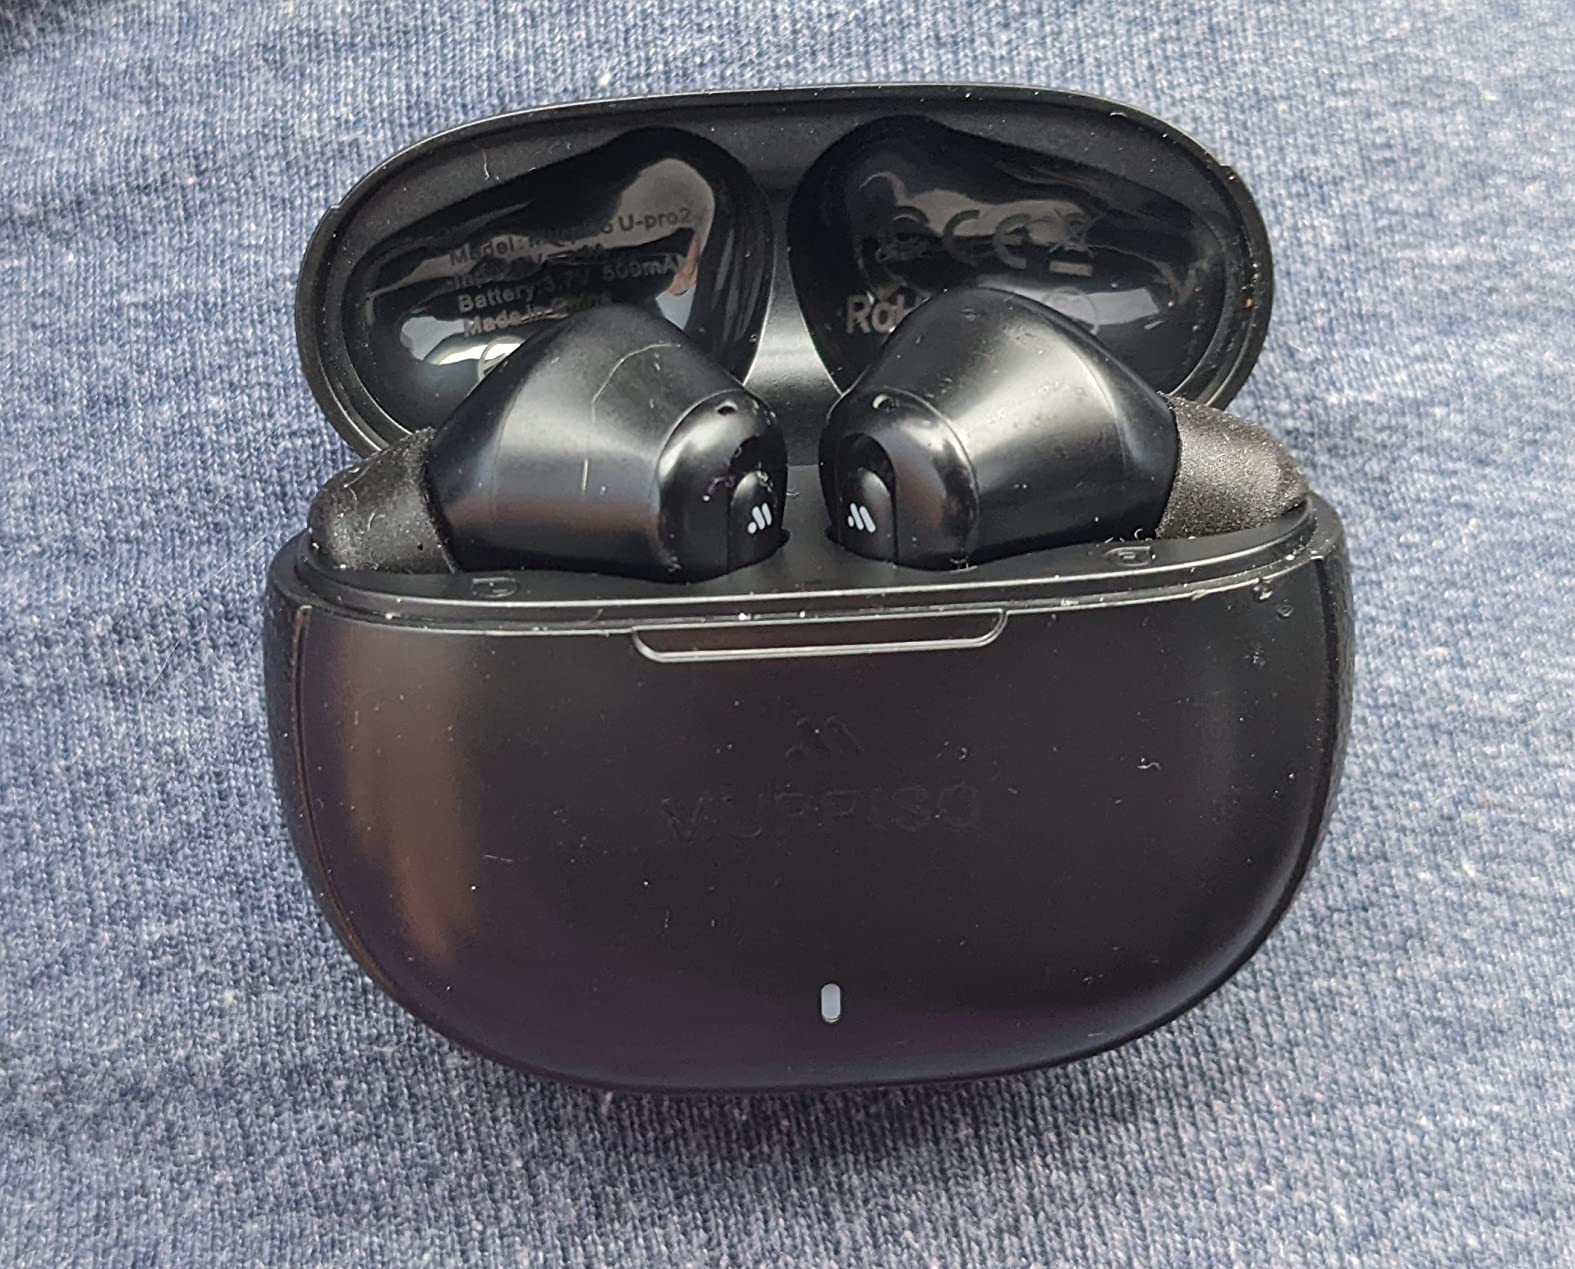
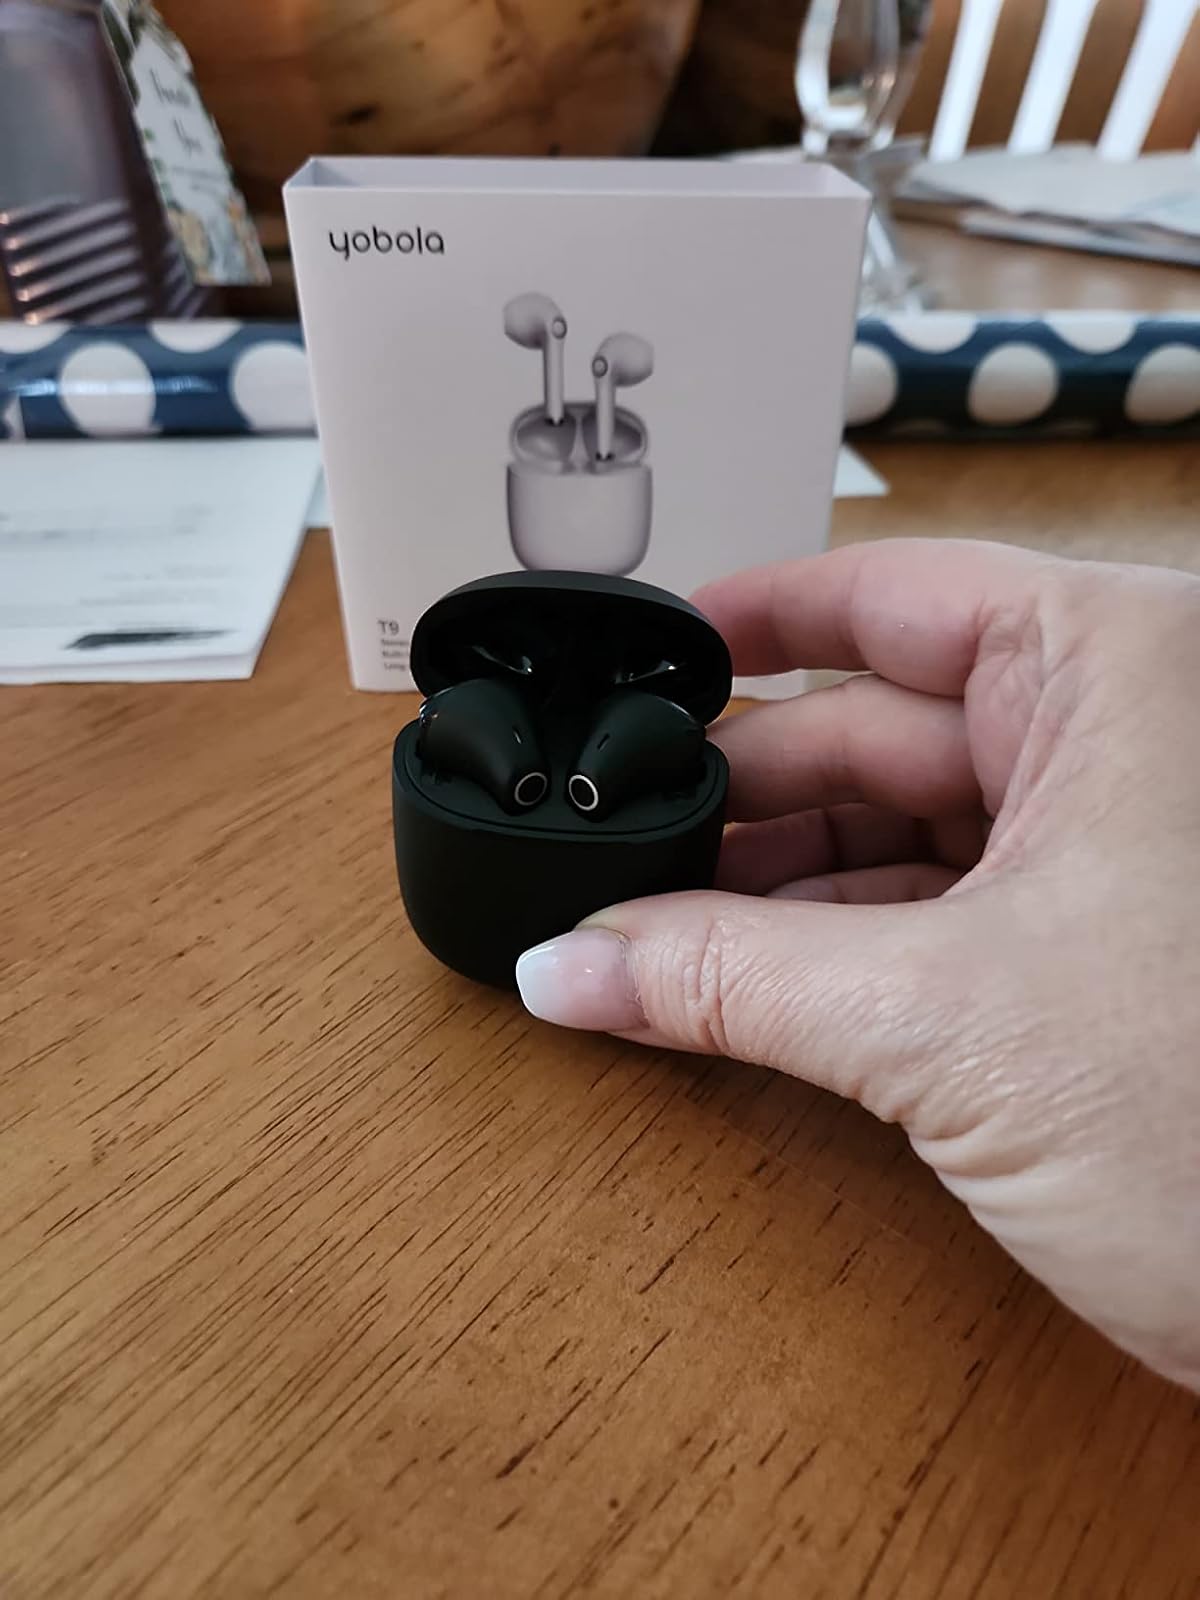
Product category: earbuds
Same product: no